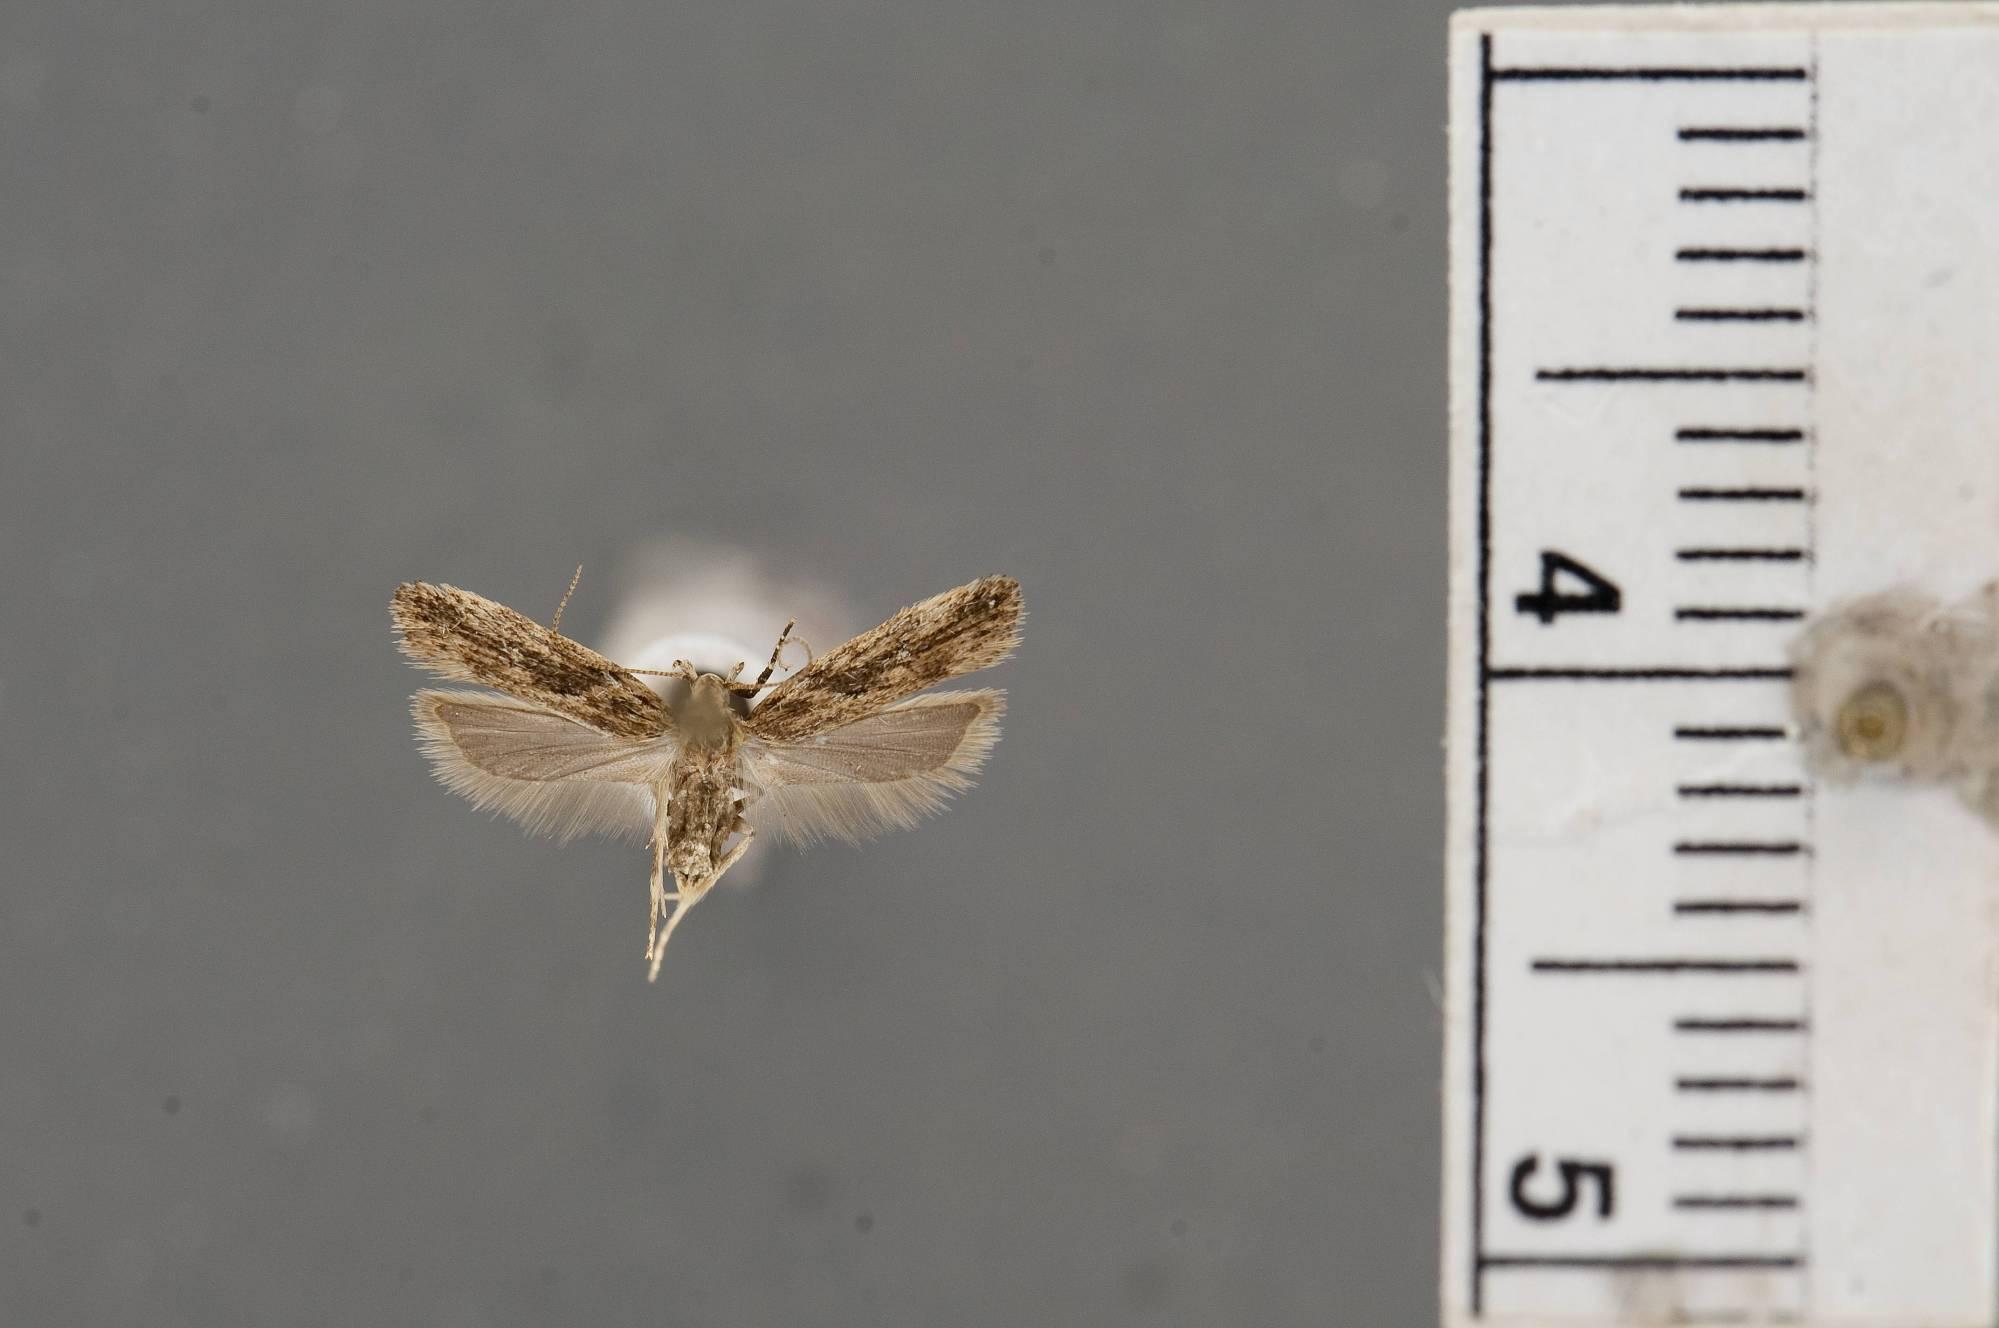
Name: Chionodes rabula
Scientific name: Chionodes rabula Hodges, 1999
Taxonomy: Animalia, Arthropoda, Insecta, Lepidoptera, Glossata, Gelechiidae, Gelechiinae
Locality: Parker Islands, Highlands, Florida, United States
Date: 26 Jun 1980 to 28 Jun 1980